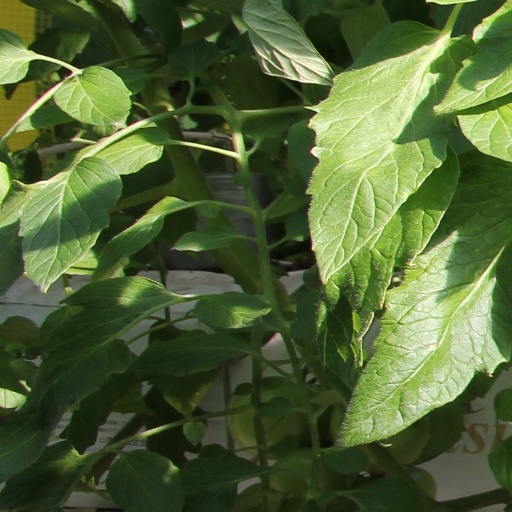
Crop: tomato